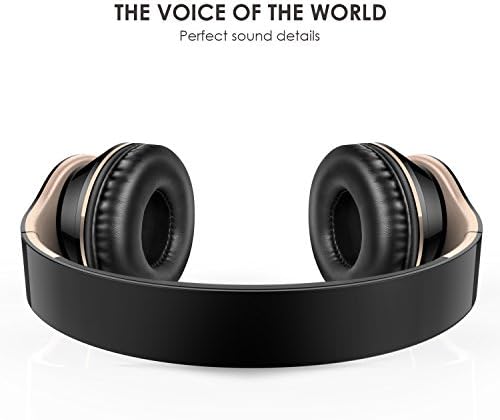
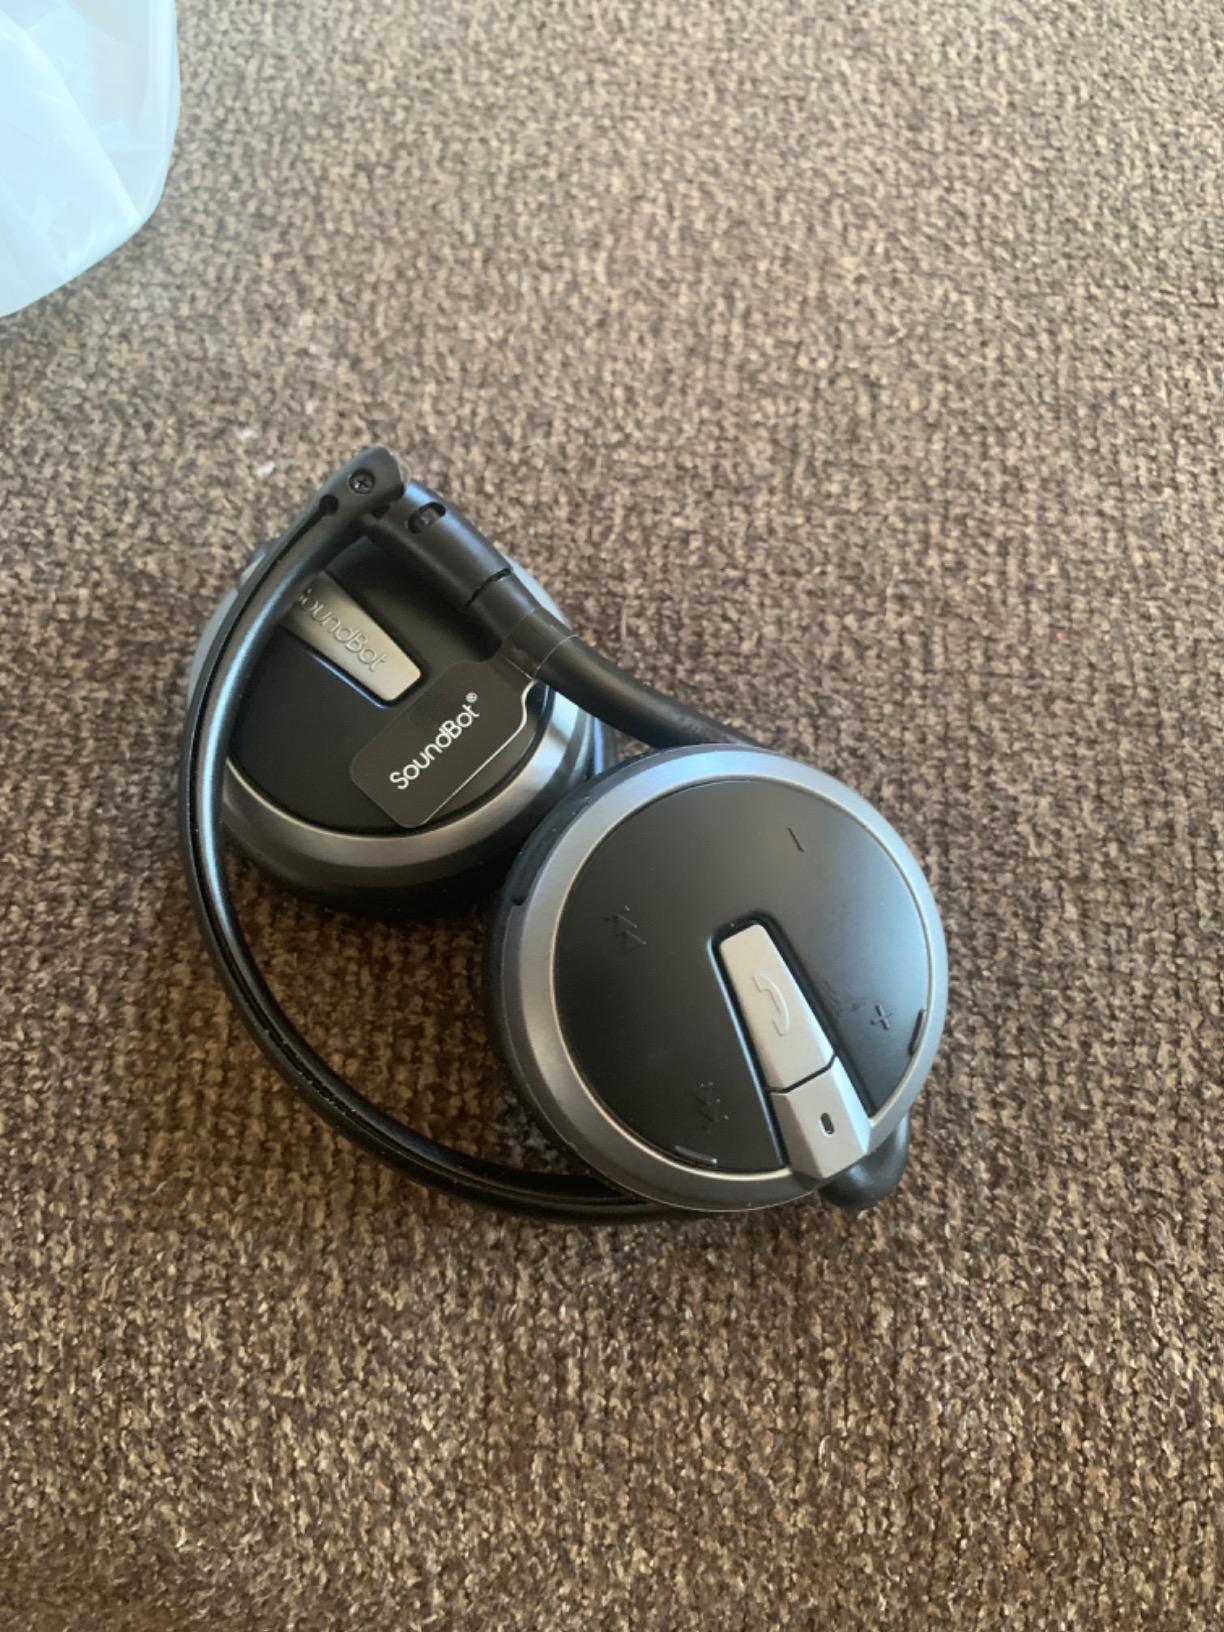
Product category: headphones
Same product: no